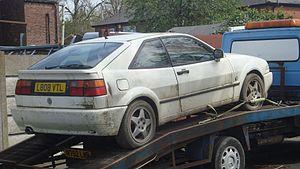
Le Volkswagen Corrado est un coupé sportif prenant la suite du Scirocco, et fabriqué lui aussi dans les usines Karmann à Osnabrück. Cependant, contrairement à son prédécesseur, celui-ci visait un marché plus haut de gamme, se voulant une vitrine du savoir-faire de Volkswagen.